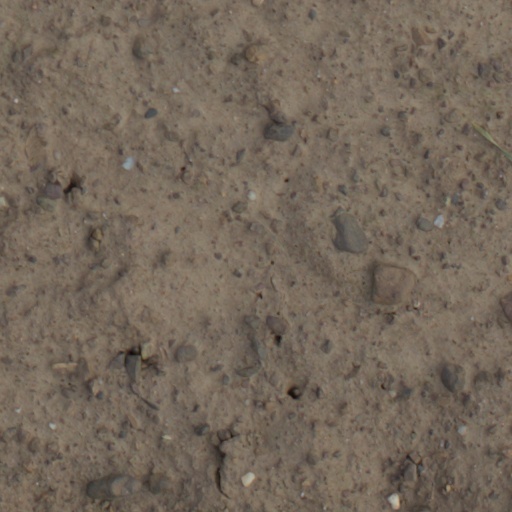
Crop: wheat